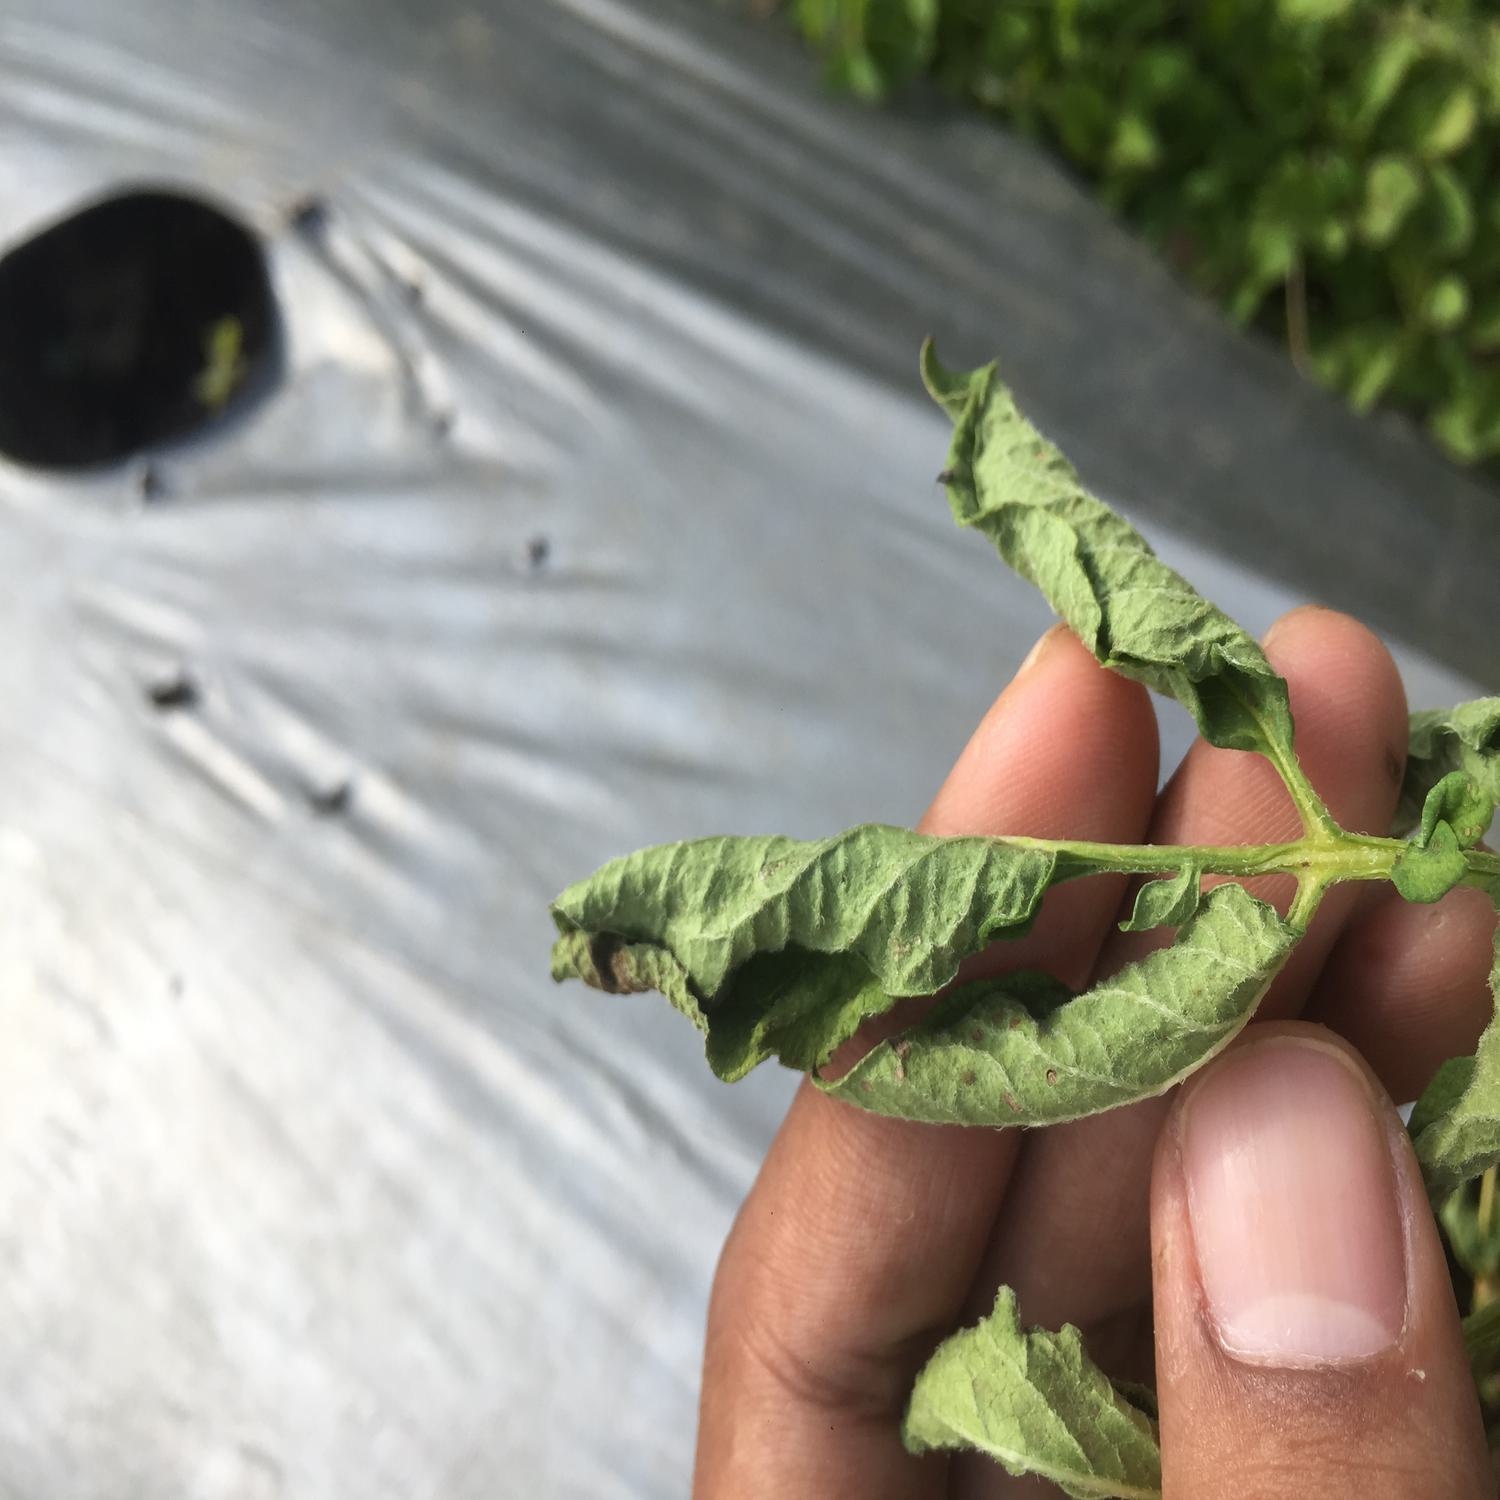
Etiqueta: Pudricion_Parda